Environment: real
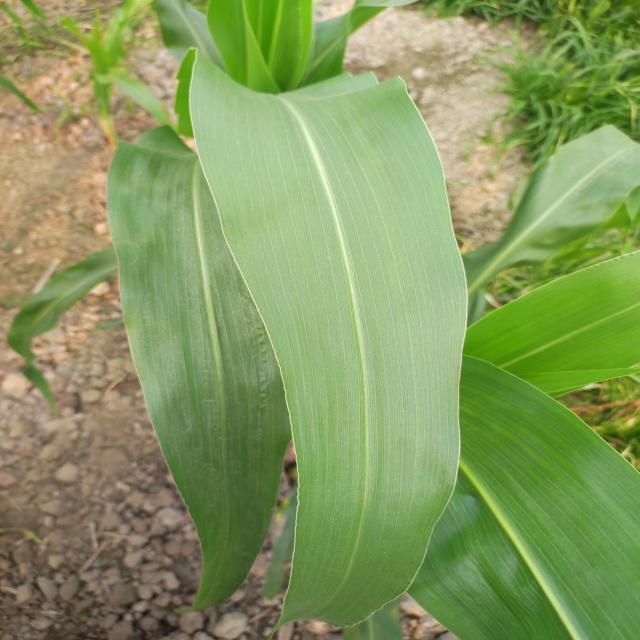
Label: healthy